Arthur Adams (comics)

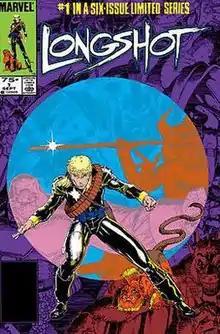
Cover to Marvel Comics' "Longshot" #1 (September 1985) by Adams

Adams initially created a portfolio of pinups and monster splash pages, and added story sequences when he began attending comics conventions at age 17.